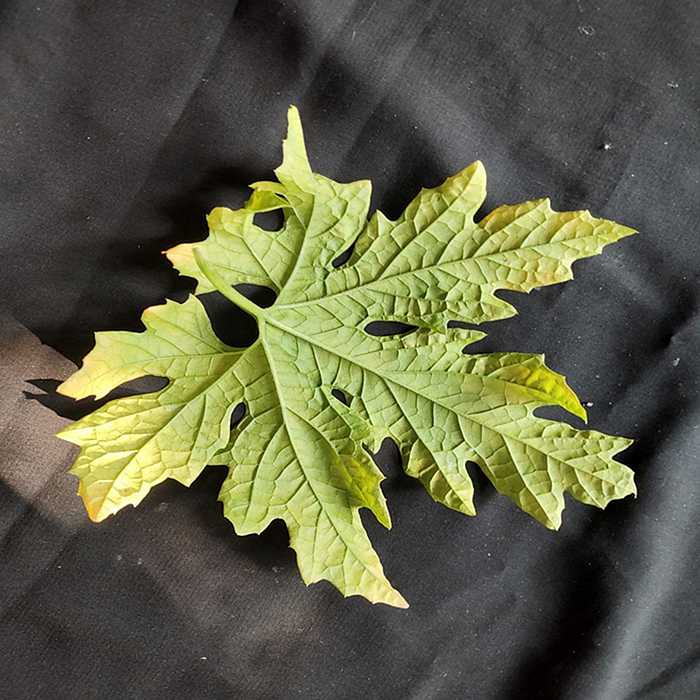
Plant: Bitter Gourd
Label: Mosaic virus